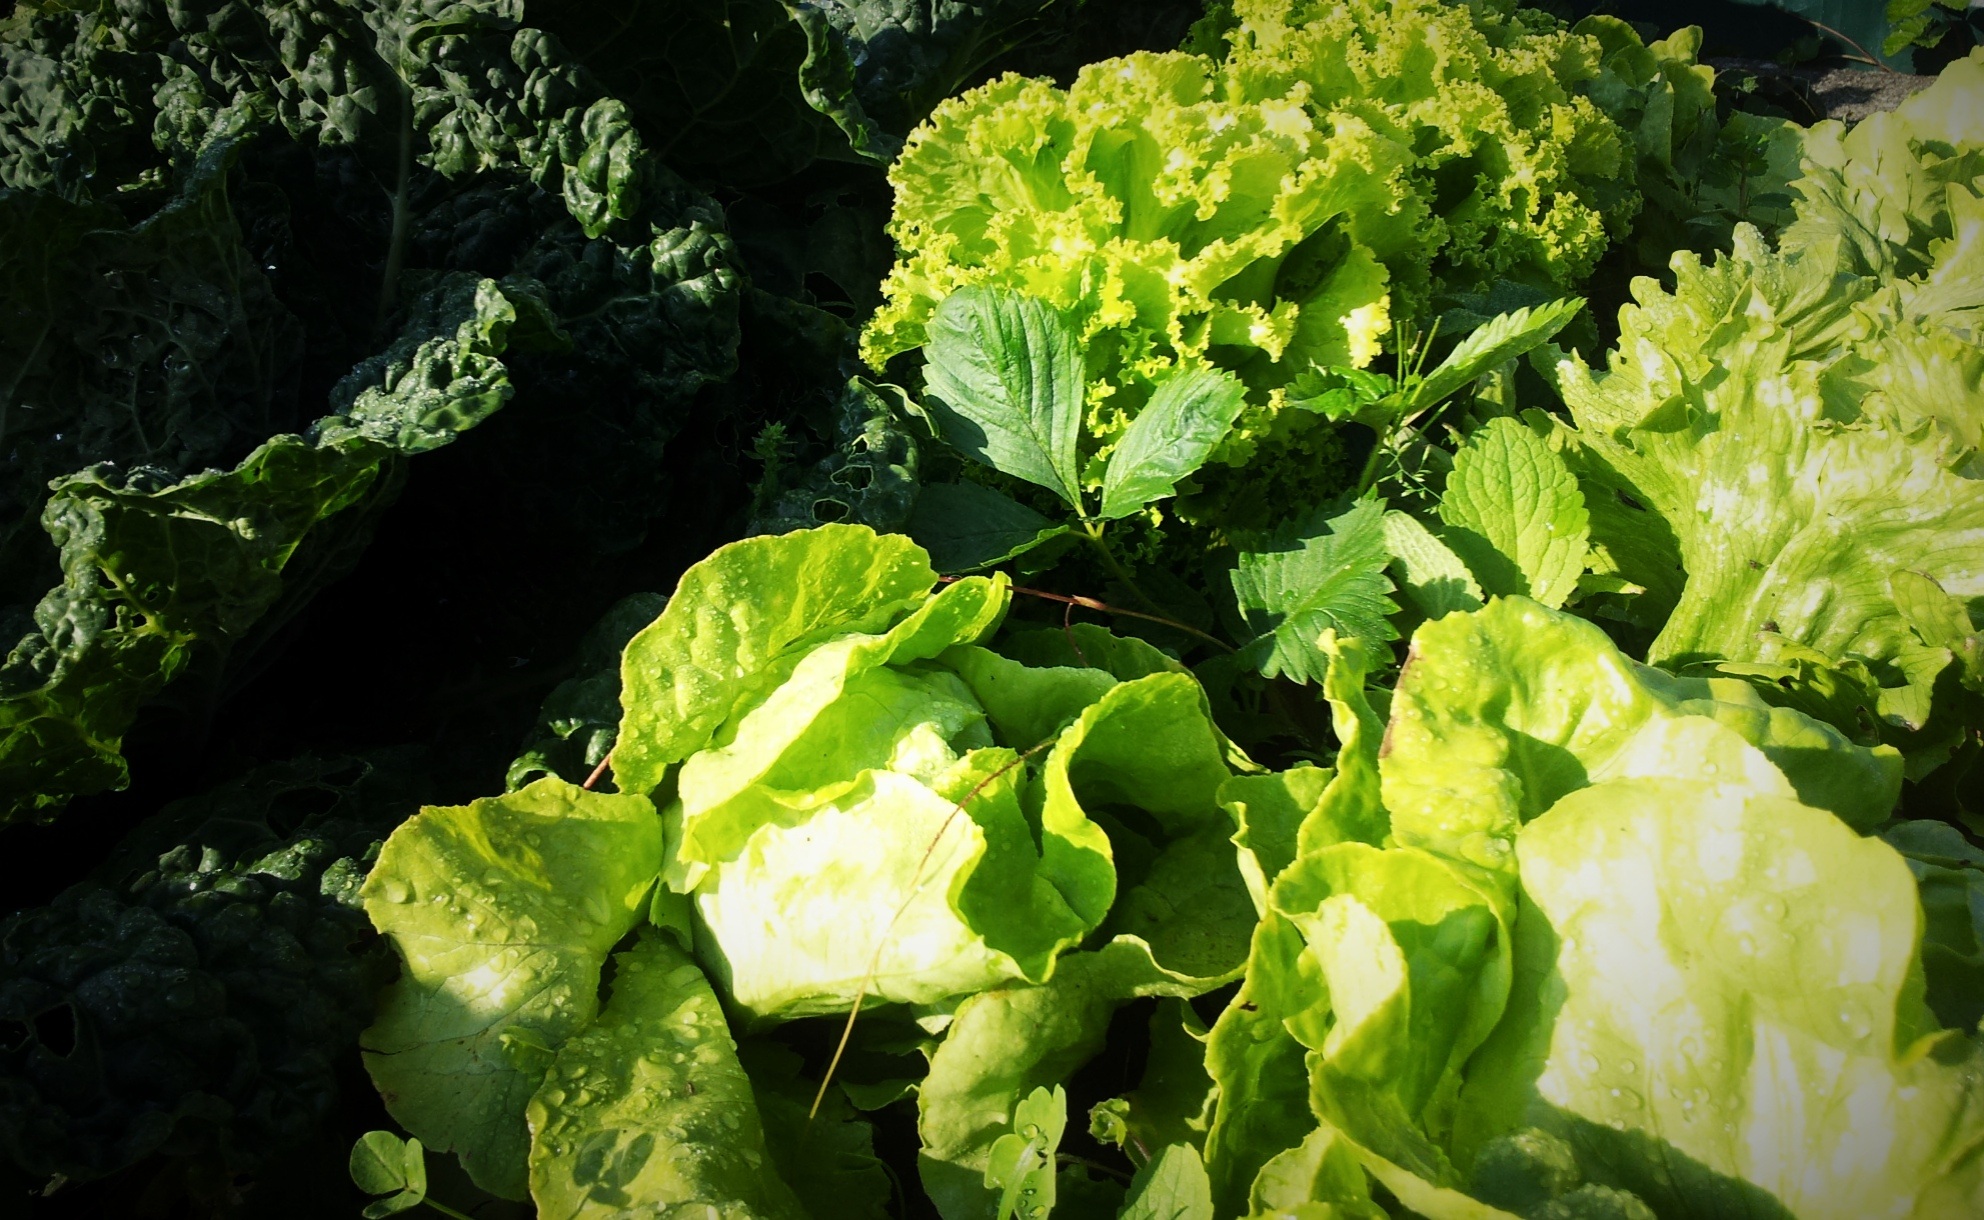
leaf, flower, food, salad, green, produce, vegetable, botany, garden, vegetables, frisch, gardeners, leaf vegetable